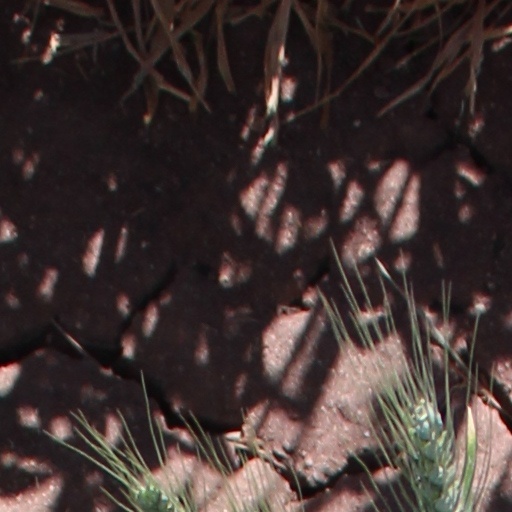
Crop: wheat